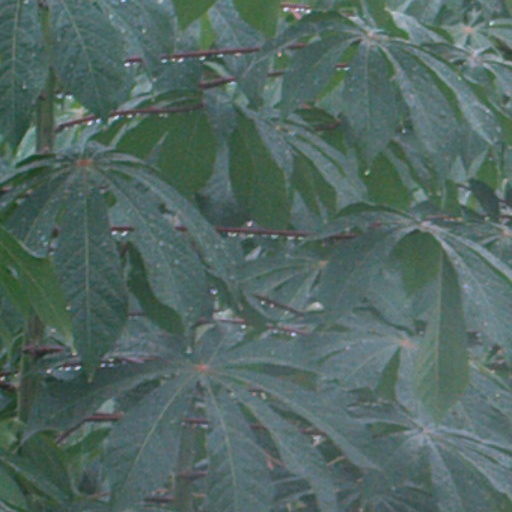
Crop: cassava